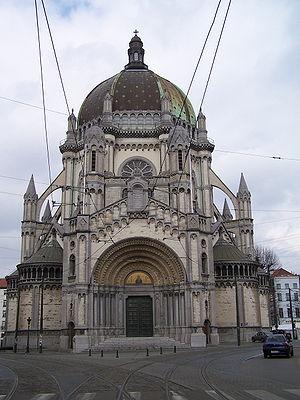
L’unité pastorale Les Coteaux est une entité catholique qui regroupe cinq paroisses du doyenné de Bruxelles Nord-Est :
Gustave Hansotte, né le 25 mai 1827 à Paris et décédé le 22 mars 1886 à Vilvorde, est un architecte belge du XIXᵉ siècle représentatif de l'architecture néoclassique et de l'architecture éclectique en Belgique.